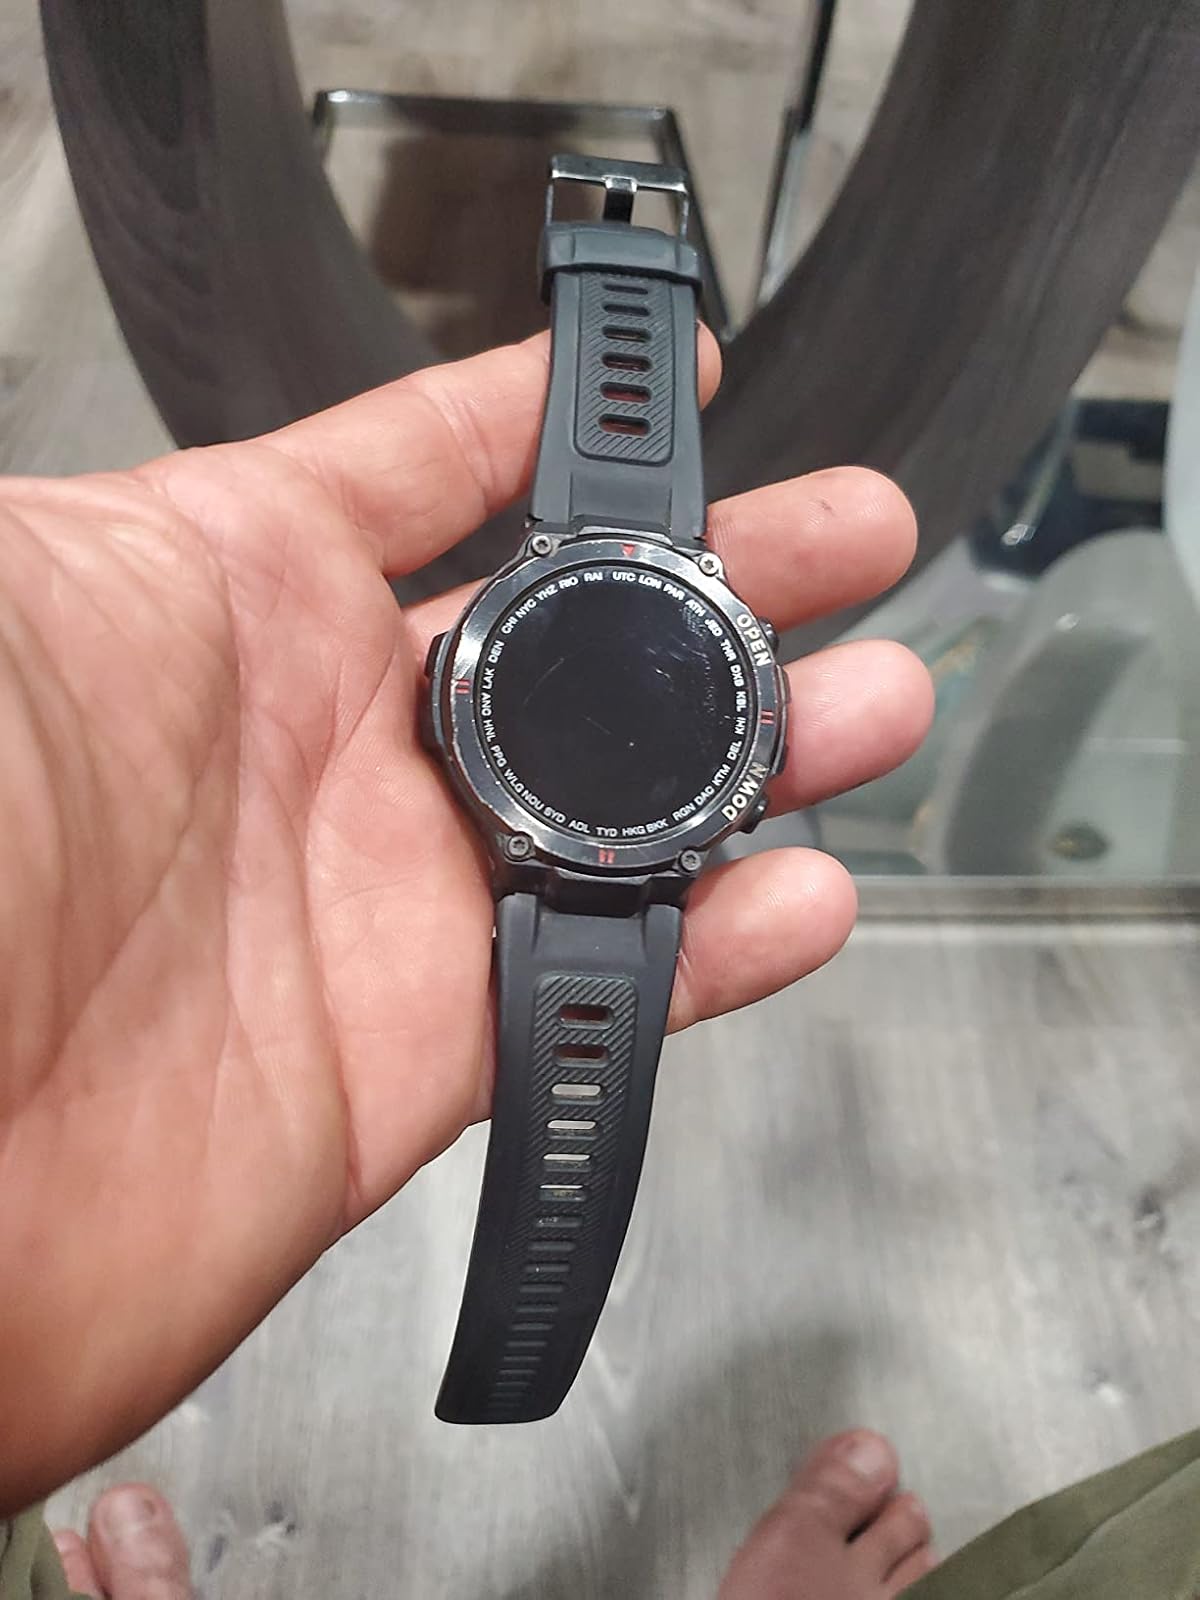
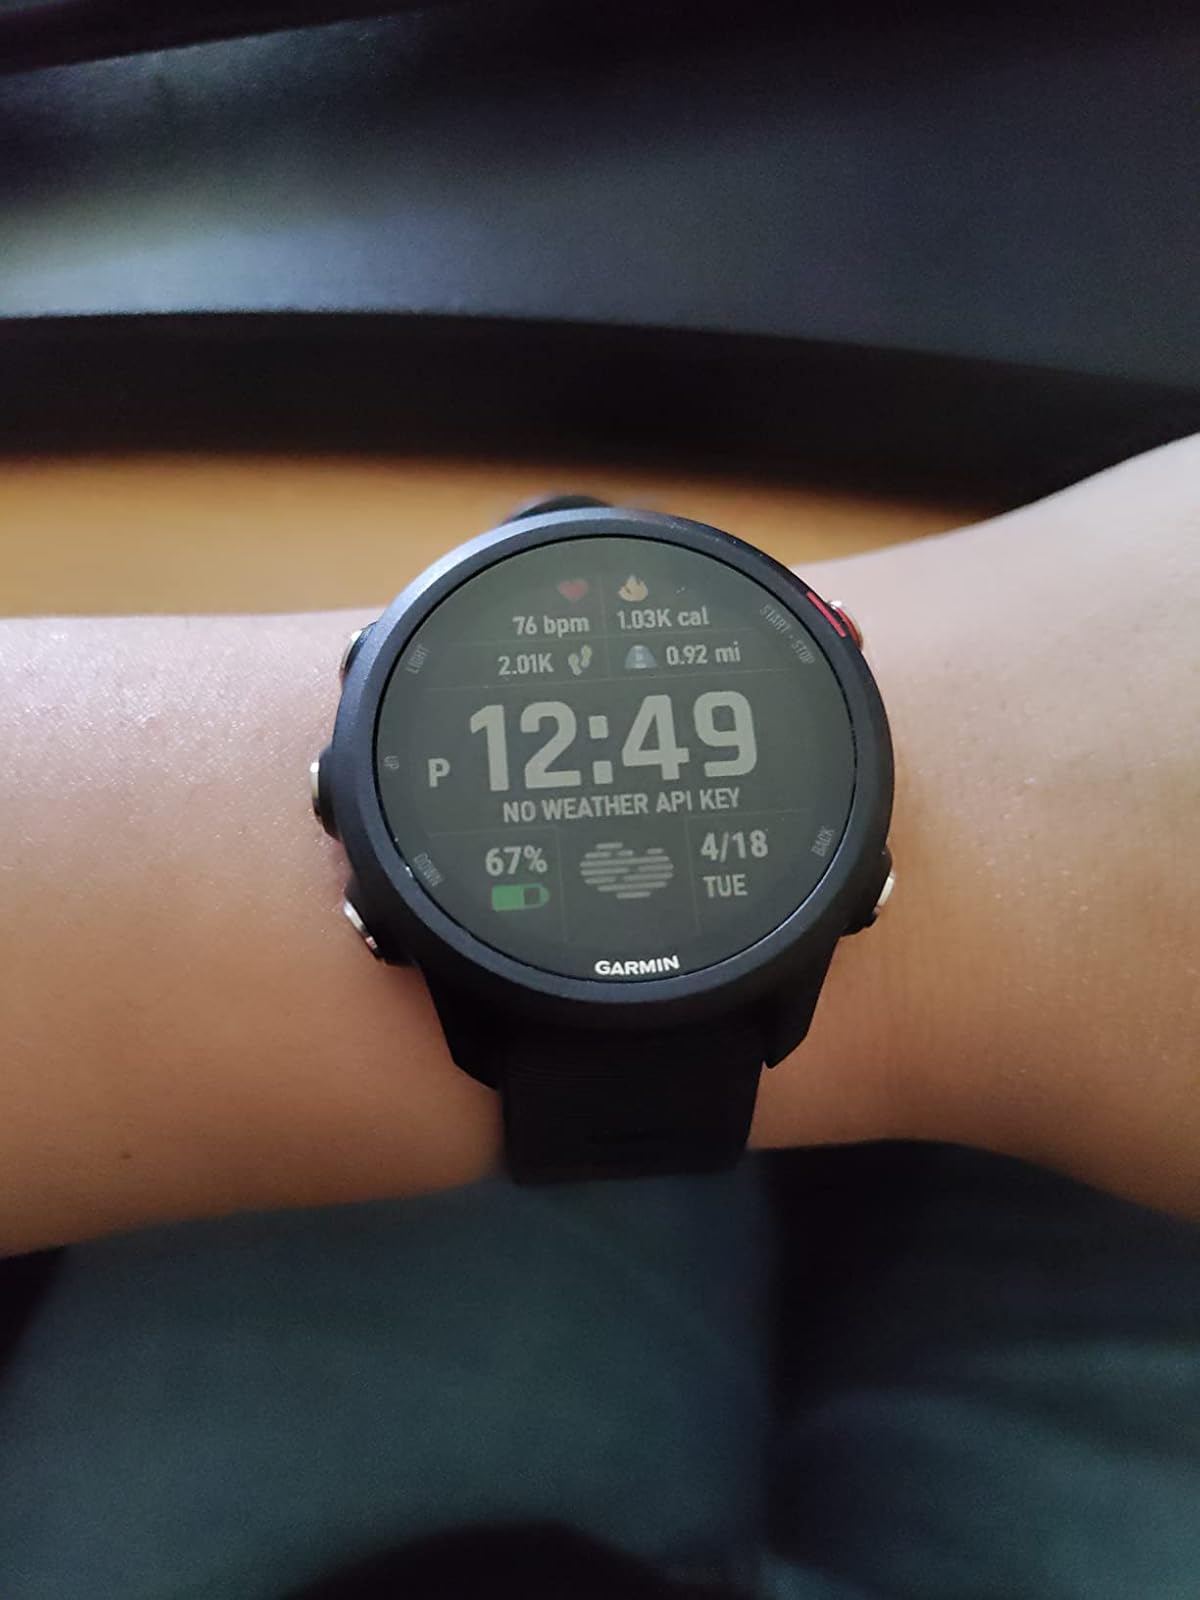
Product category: smartwatch
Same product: no